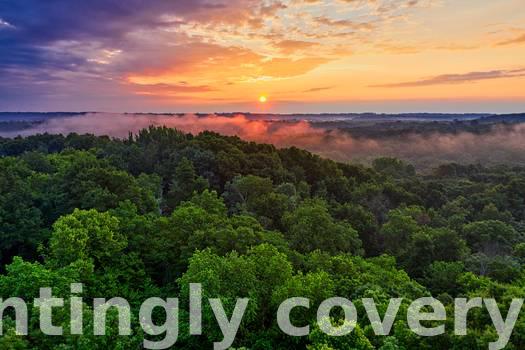
Label: Watermark